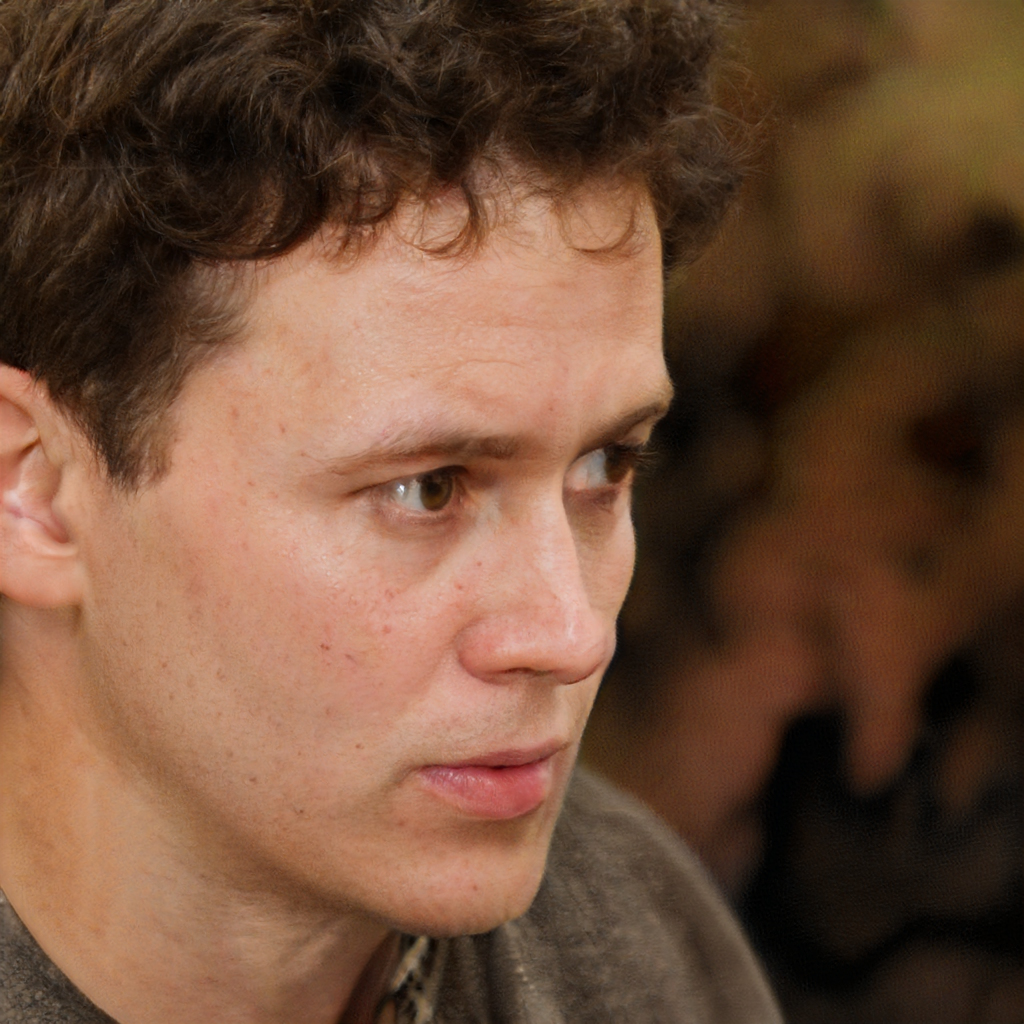
Gender: Male